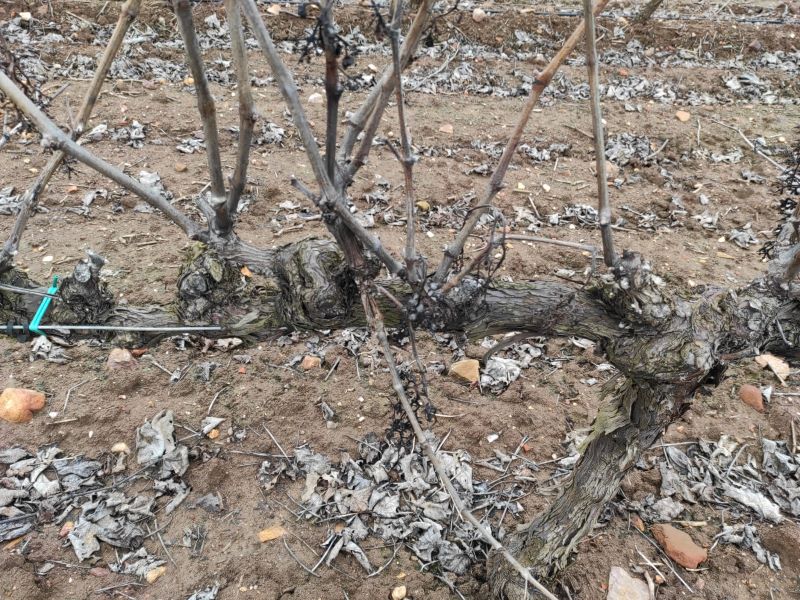
Unpruned shoots: 11
Pruned shoots: 0
Trunks: 1